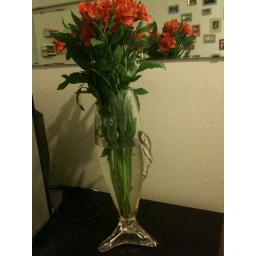
flowers in fish